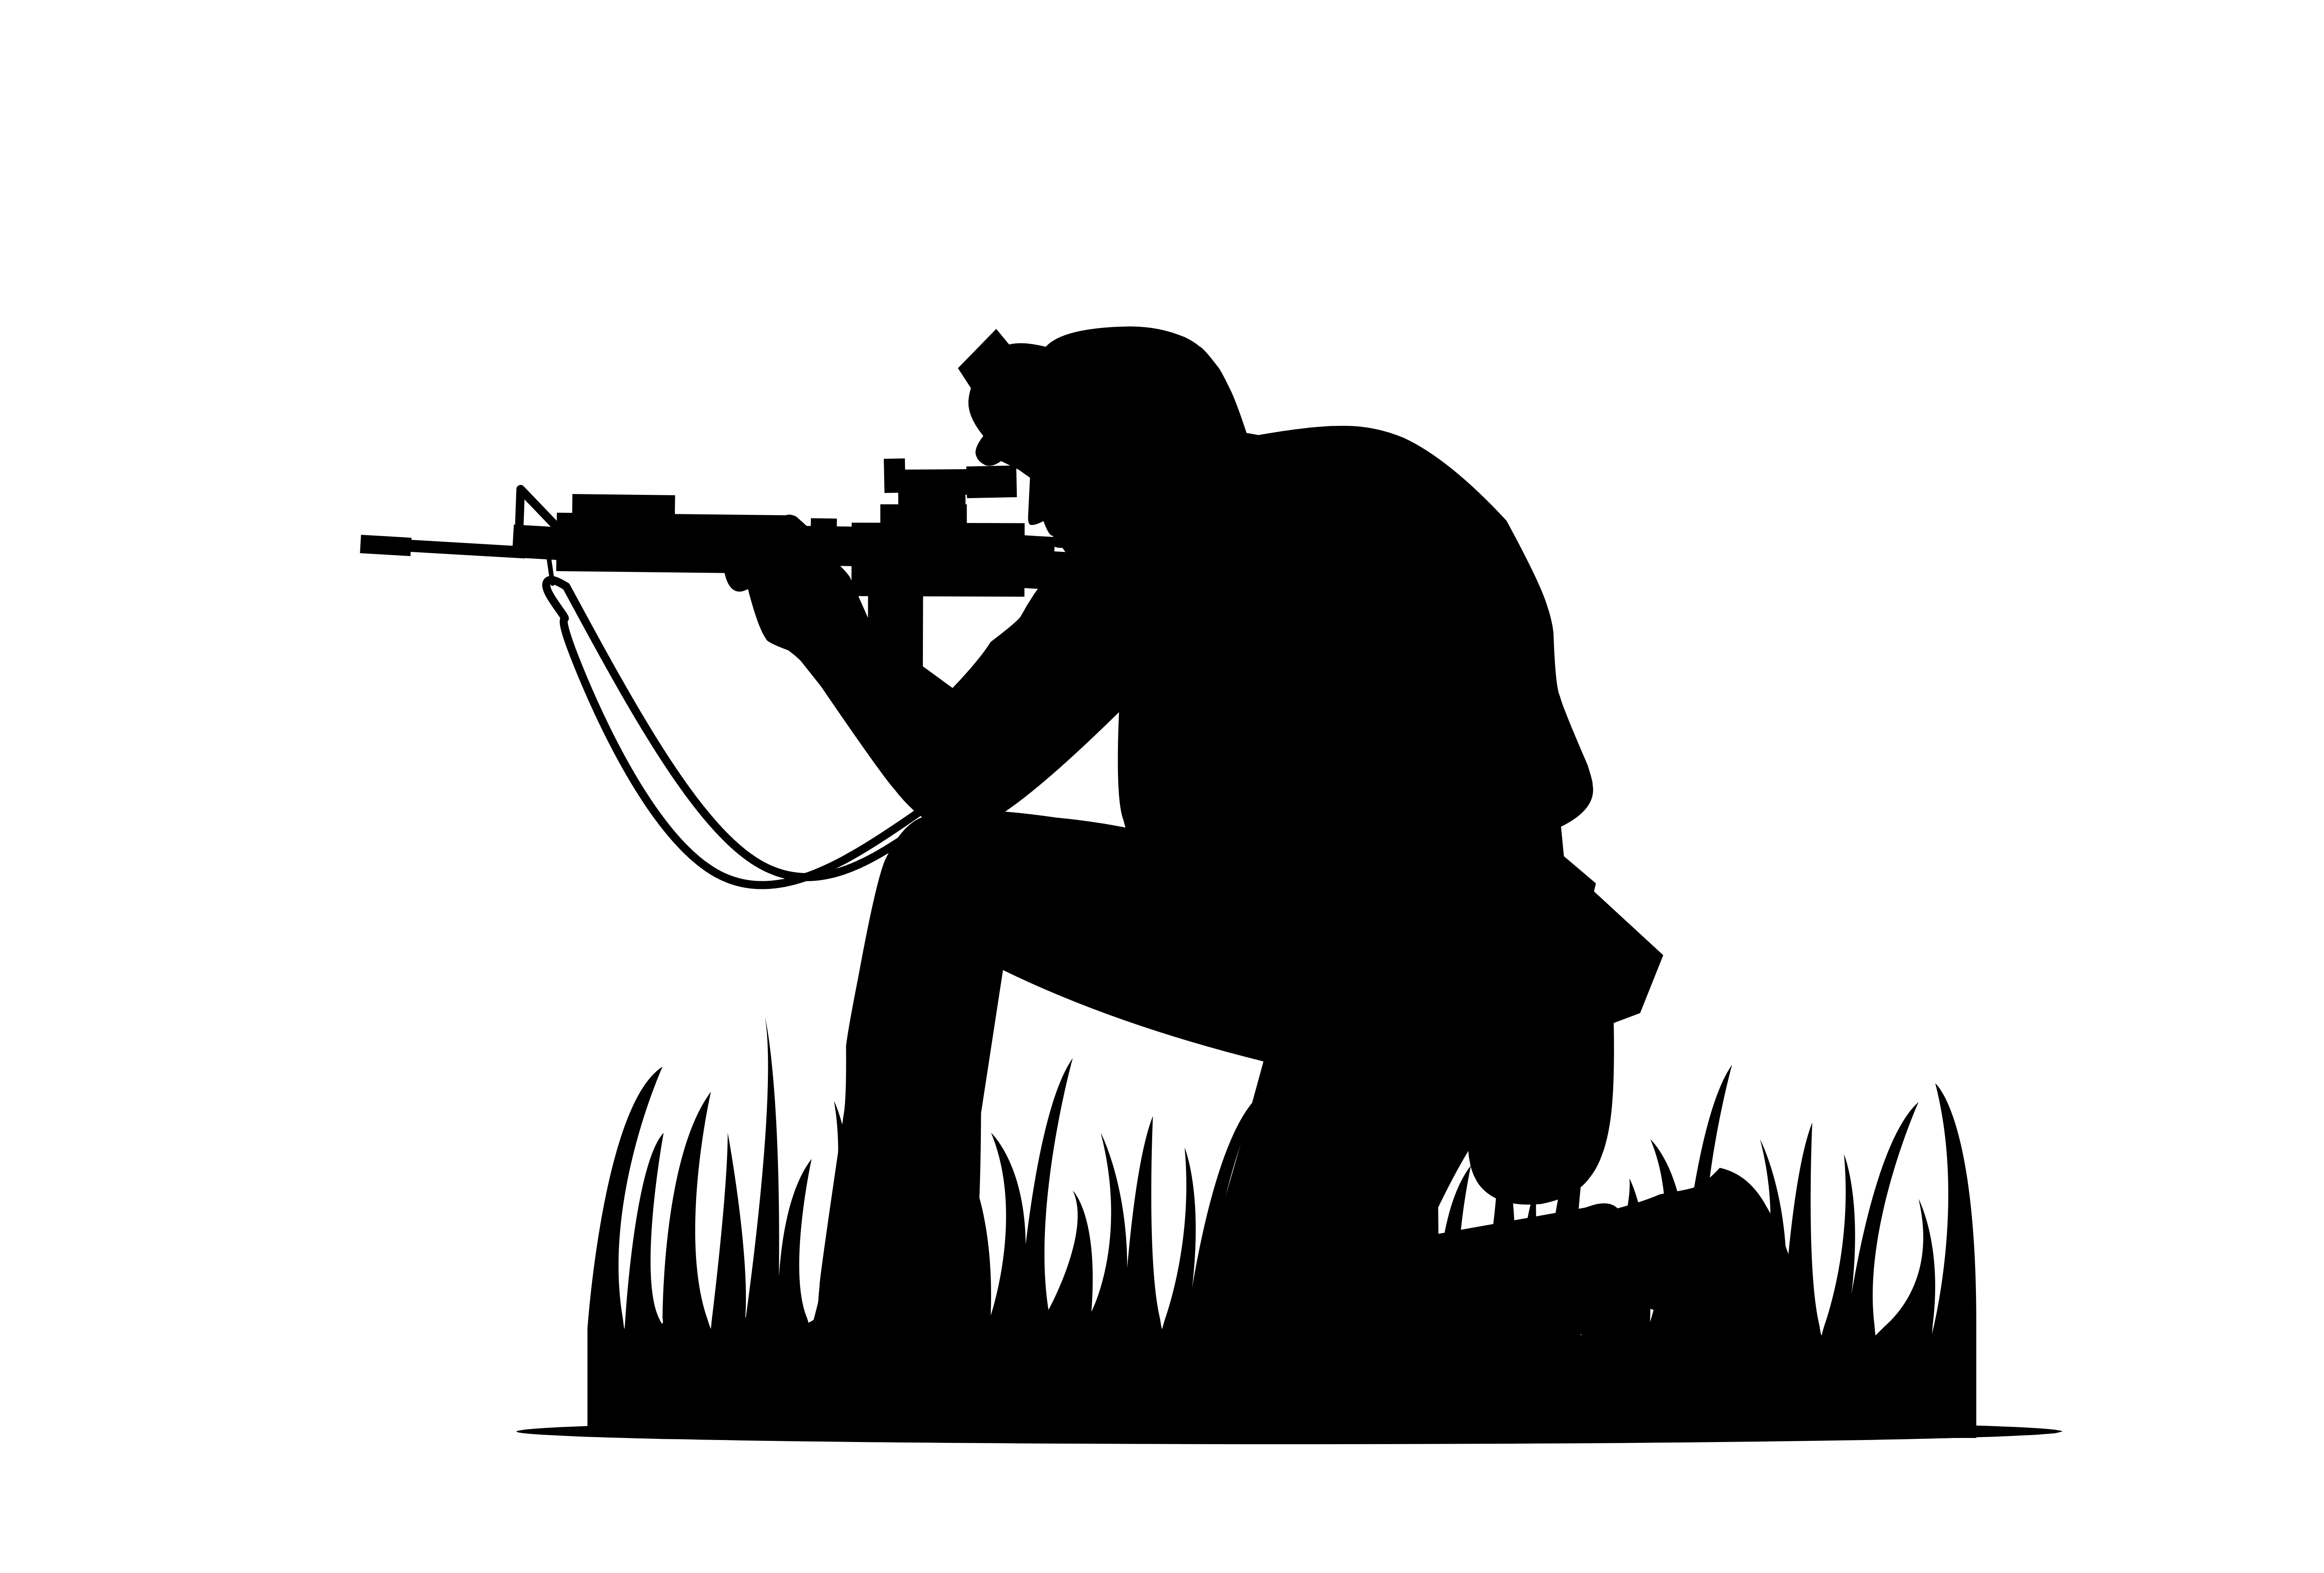
soldier, sniper, army, military, squad, silhouette, marines, troops, gun, combat, battle, packaging, defend, conflict, commando, weapon, battlefield, force, warrior, warfare, rifle, sign, war, machine gun, gesture, air gun, gun barrel, shotgun, font, shooting, gallery rifle shooting, elbow, gunfighter, hat, recreation, monochrome, trigger, drawing, illustration, shadow